Lee Robbins

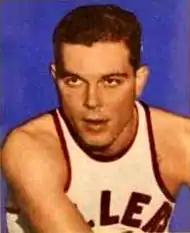
Robbins in 1948

Lee Roy Robbins (February 11, 1922 – April 8, 1968) was an American professional basketball player. He spent two seasons in the Basketball Association of America (BAA) as a member of the Providence Steam Rollers (1947–49). He attended the University of Colorado.